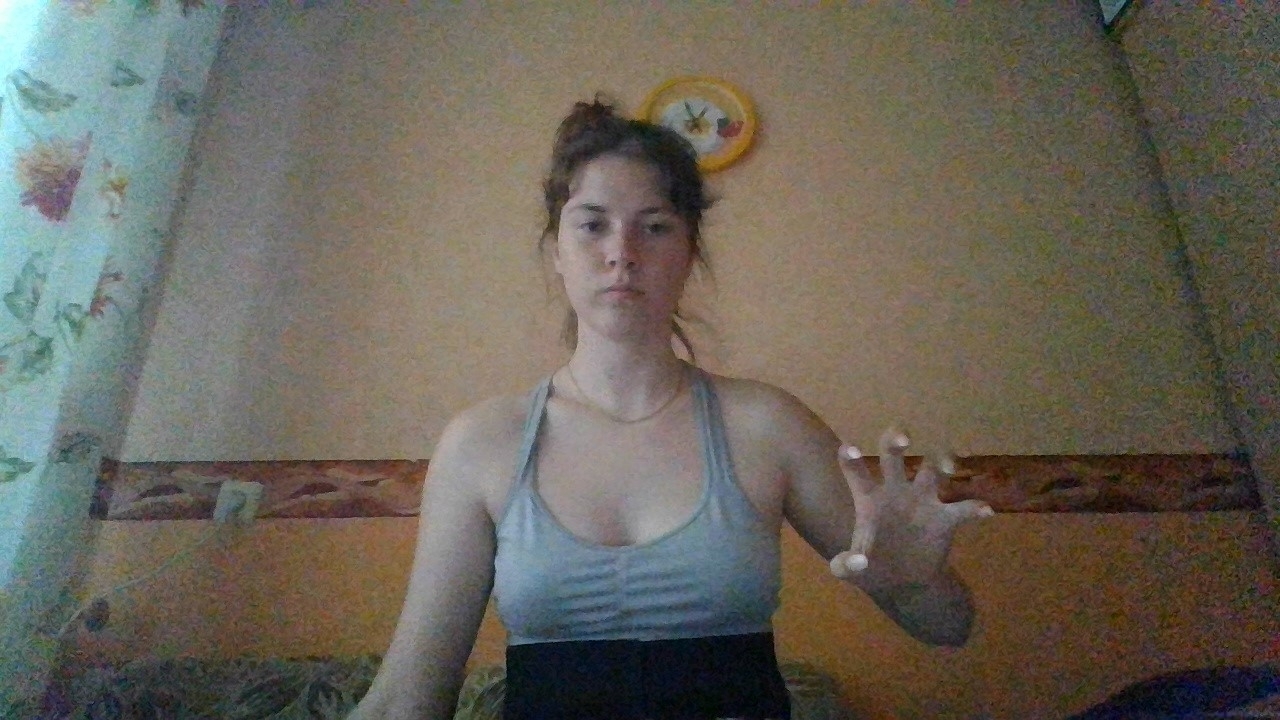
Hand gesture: grabbing